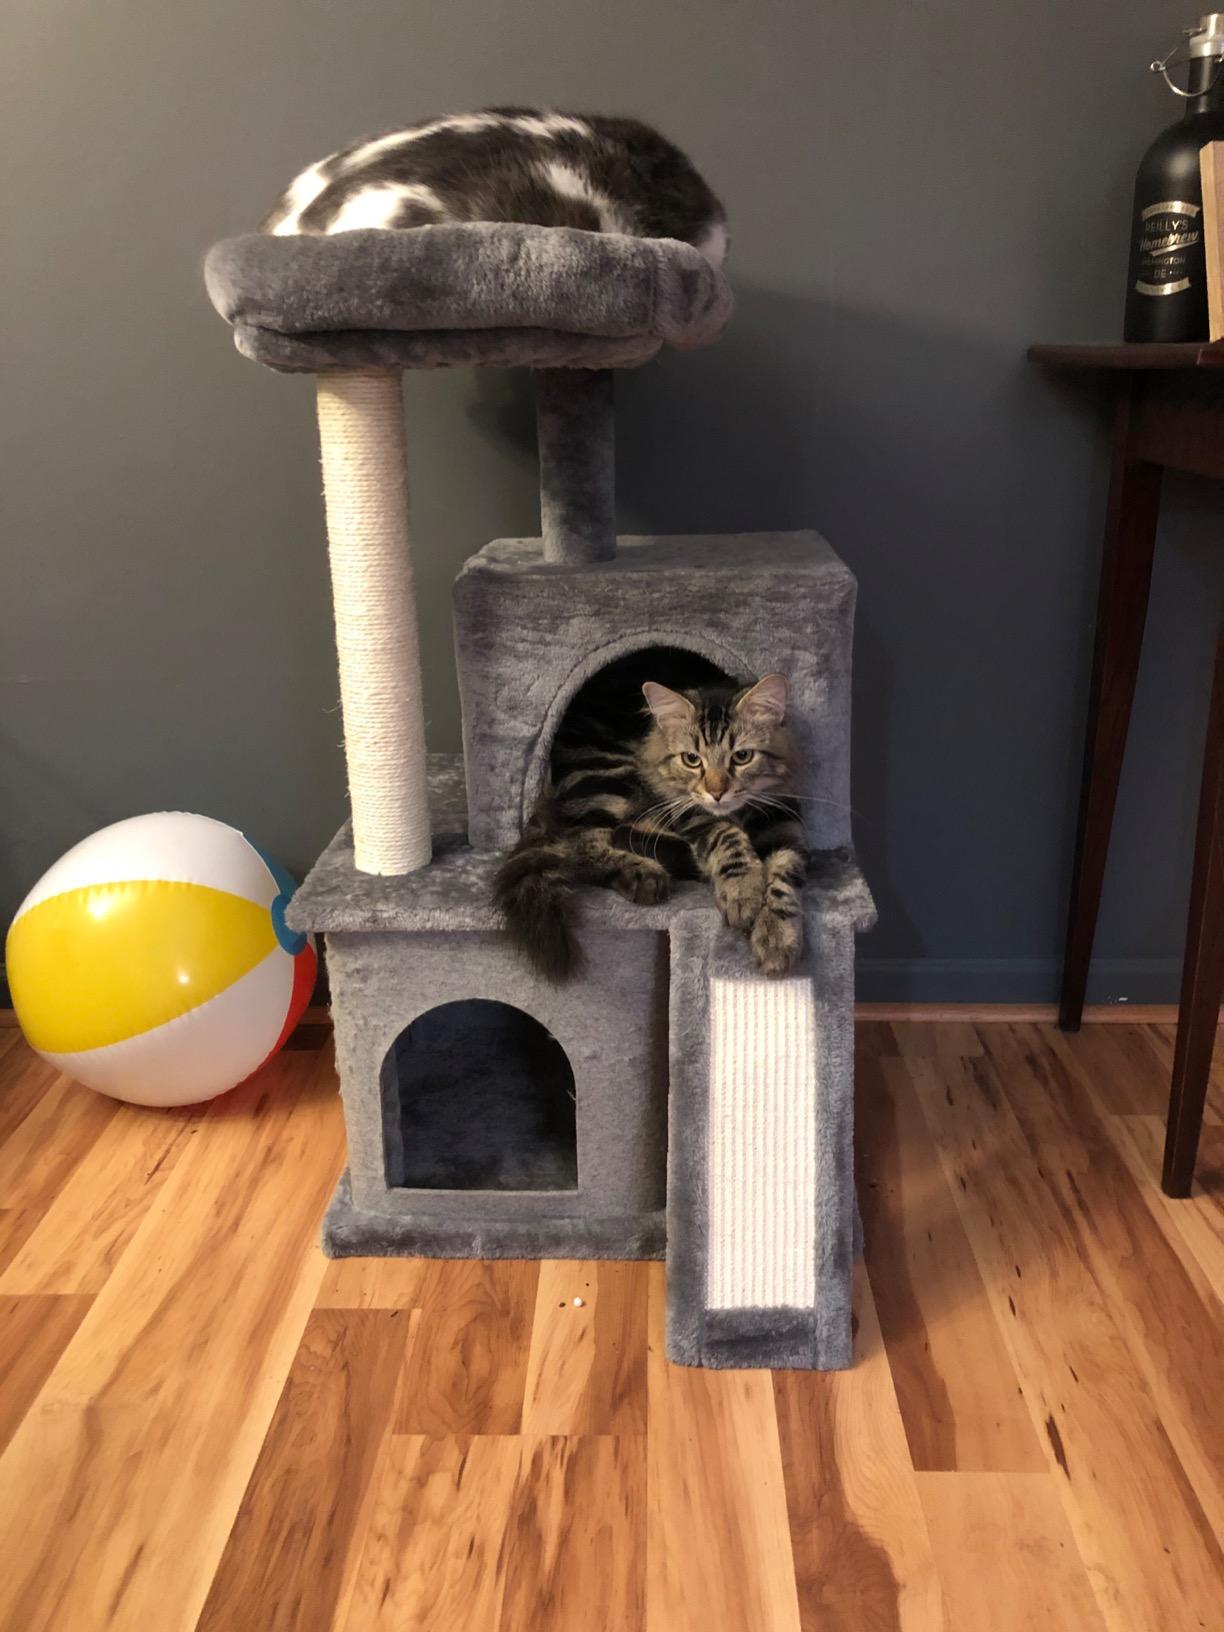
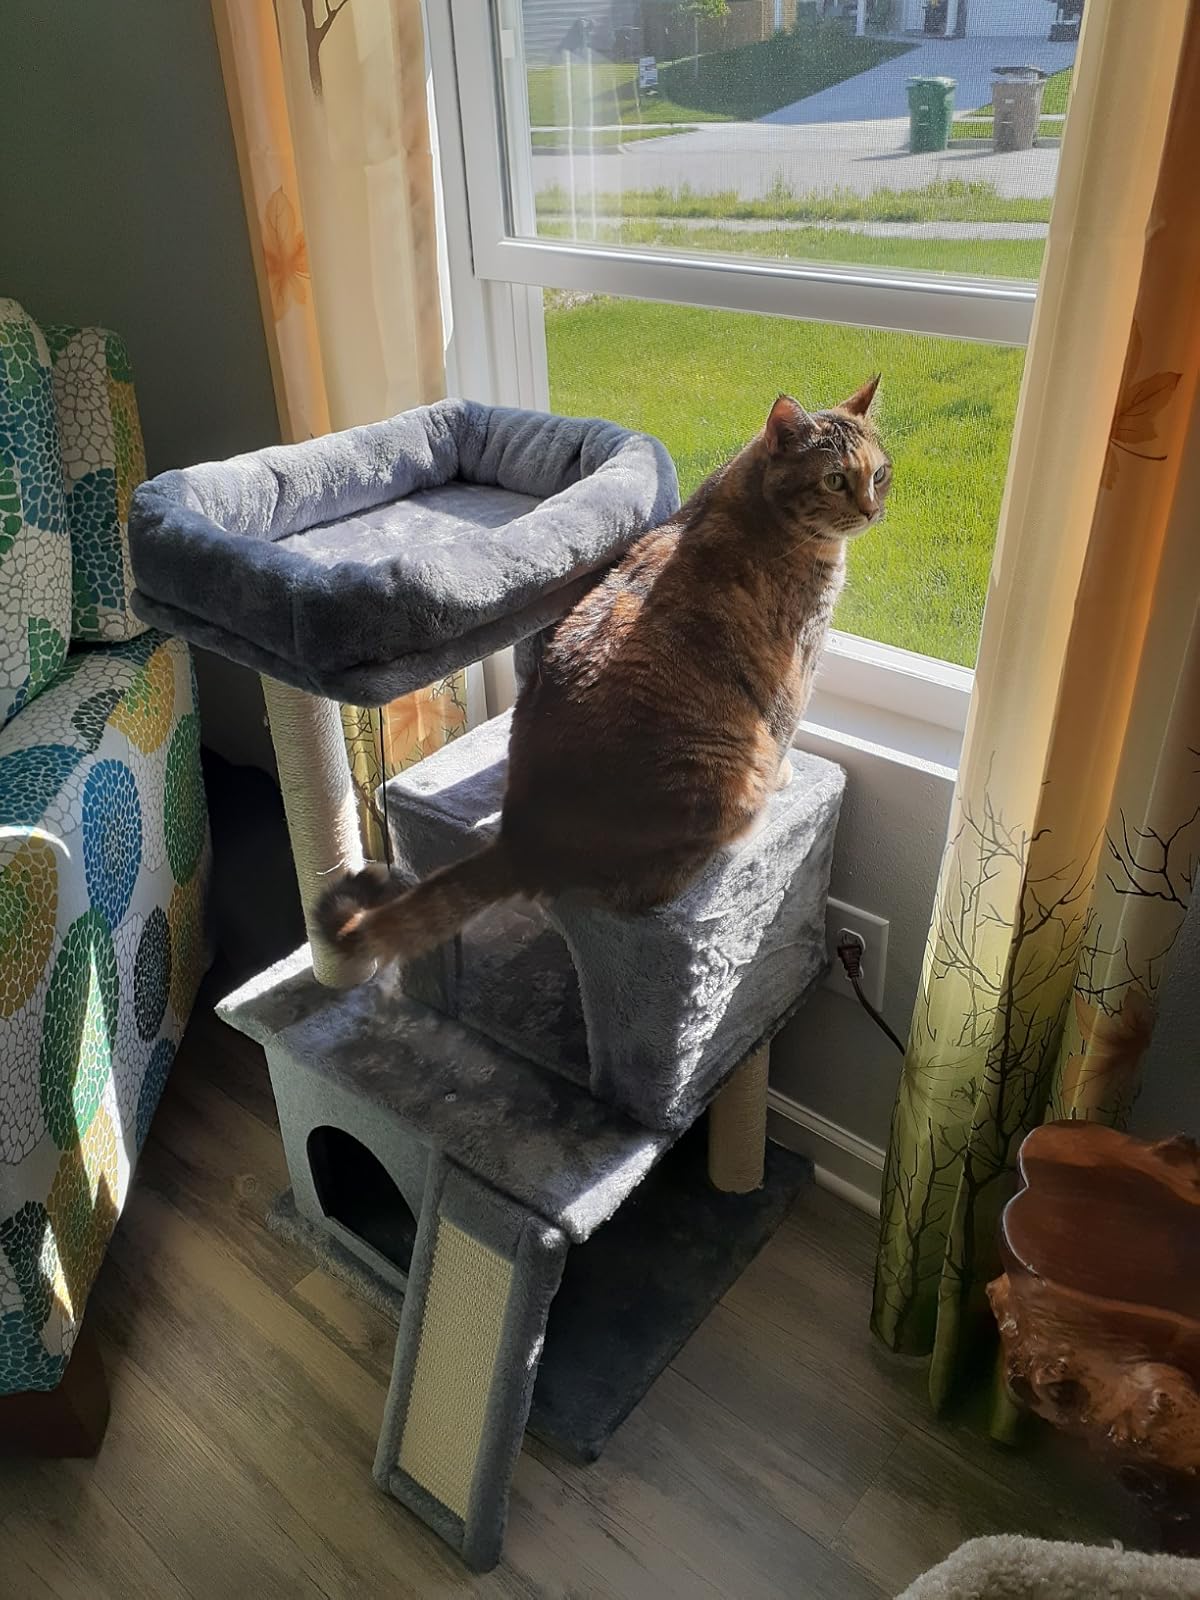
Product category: items_cat tree
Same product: yes